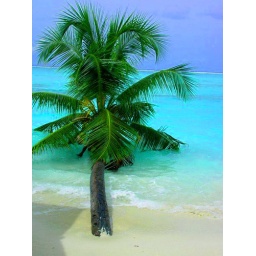
Fallen Palm tree bathed in water